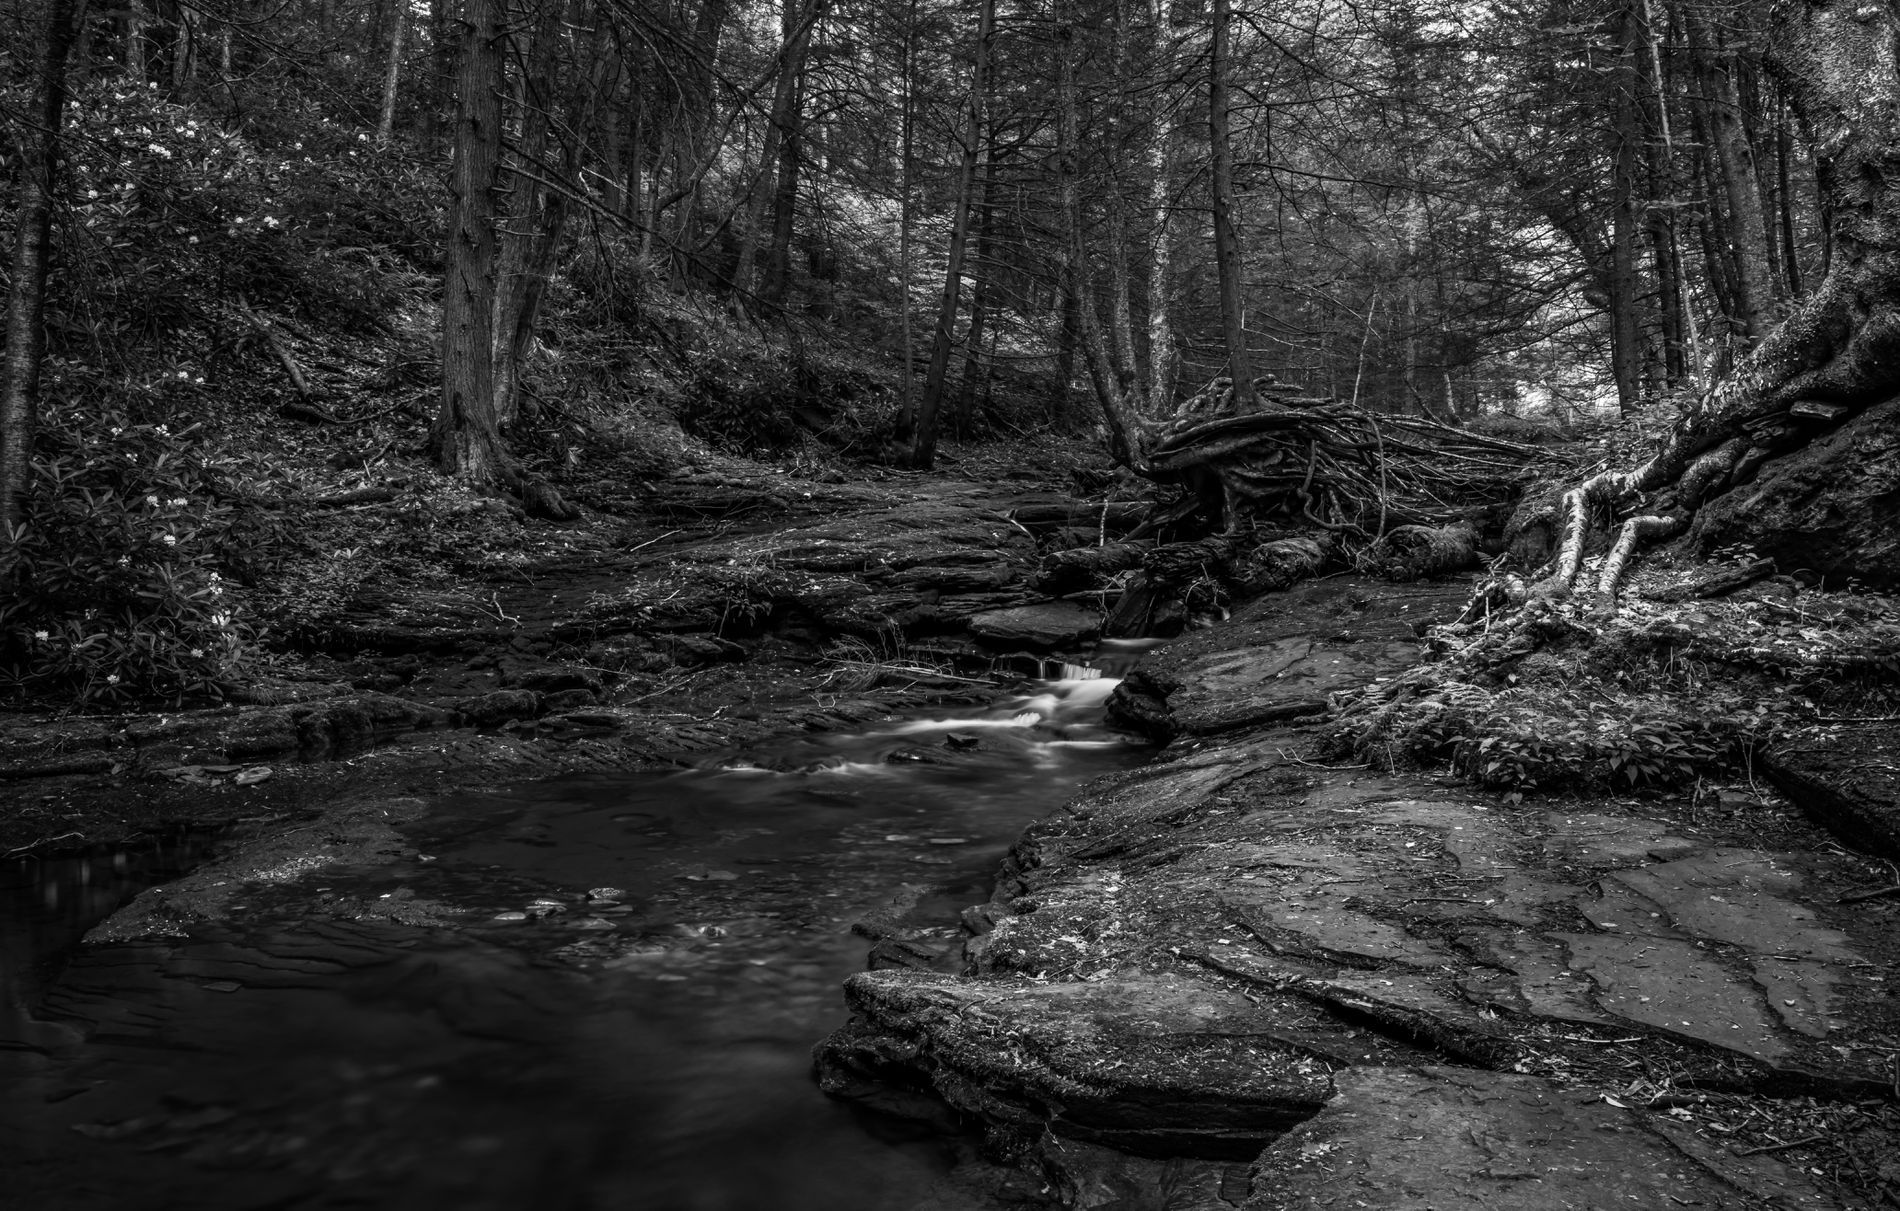
Stream in the Wild
this shot captures a stream of water surrounded by plants and rocks of the wildlife, the photo was taken in a black and white filter, a small water fall is in the beginning of the stream.
This landscape taken at eye level immerses the viewer in the scene. It captures a moment in a wildlife area: a stream surrounded by plants and rocks, with tall trees framing the view. The mood is purely natural, rendered in a black and white color palette.
Labels: Creek, Nature, Outdoors, Stream, Water, Plant, Vegetation, Land, Tree, Rainforest, Woodland, Jungle, Waterfall, Grove, Swamp, Wilderness, Rock
Camera: NIKON CORPORATION NIKON D850
Lens: 24.0-85.0 mm f/2.8-4.0, AF Zoom-Nikkor 24-85mm f/2.8-4D IF
Aperture: F25
Exposure: 6 sec
ISO: 31
Focal length: 35.0 mm